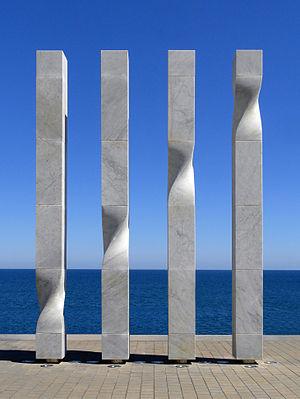
Ricardo Bofill Leví est un architecte espagnol, né le 5 décembre 1939 à Barcelone en Espagne.